Tyler State Park (Texas)

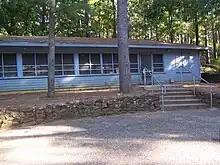
The group shelter at Tyler State Park.

The park has a humid, subtropical climate and receives an average of 44 inches of rain annually. The average temperature is 46 degrees in winter and 80 degrees in summer. The park is in the Sabine River Basin. The outflow from Tyler State Park Lake eventually makes its way to the Sabine River.